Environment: real
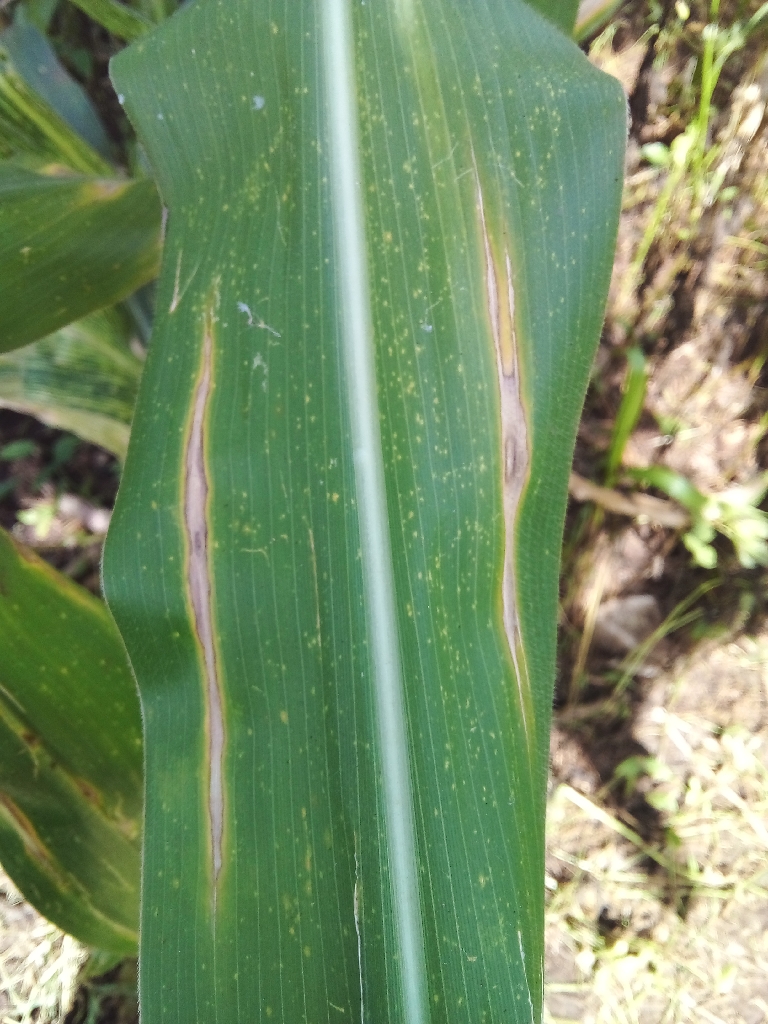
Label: northern_corn_leaf_blight